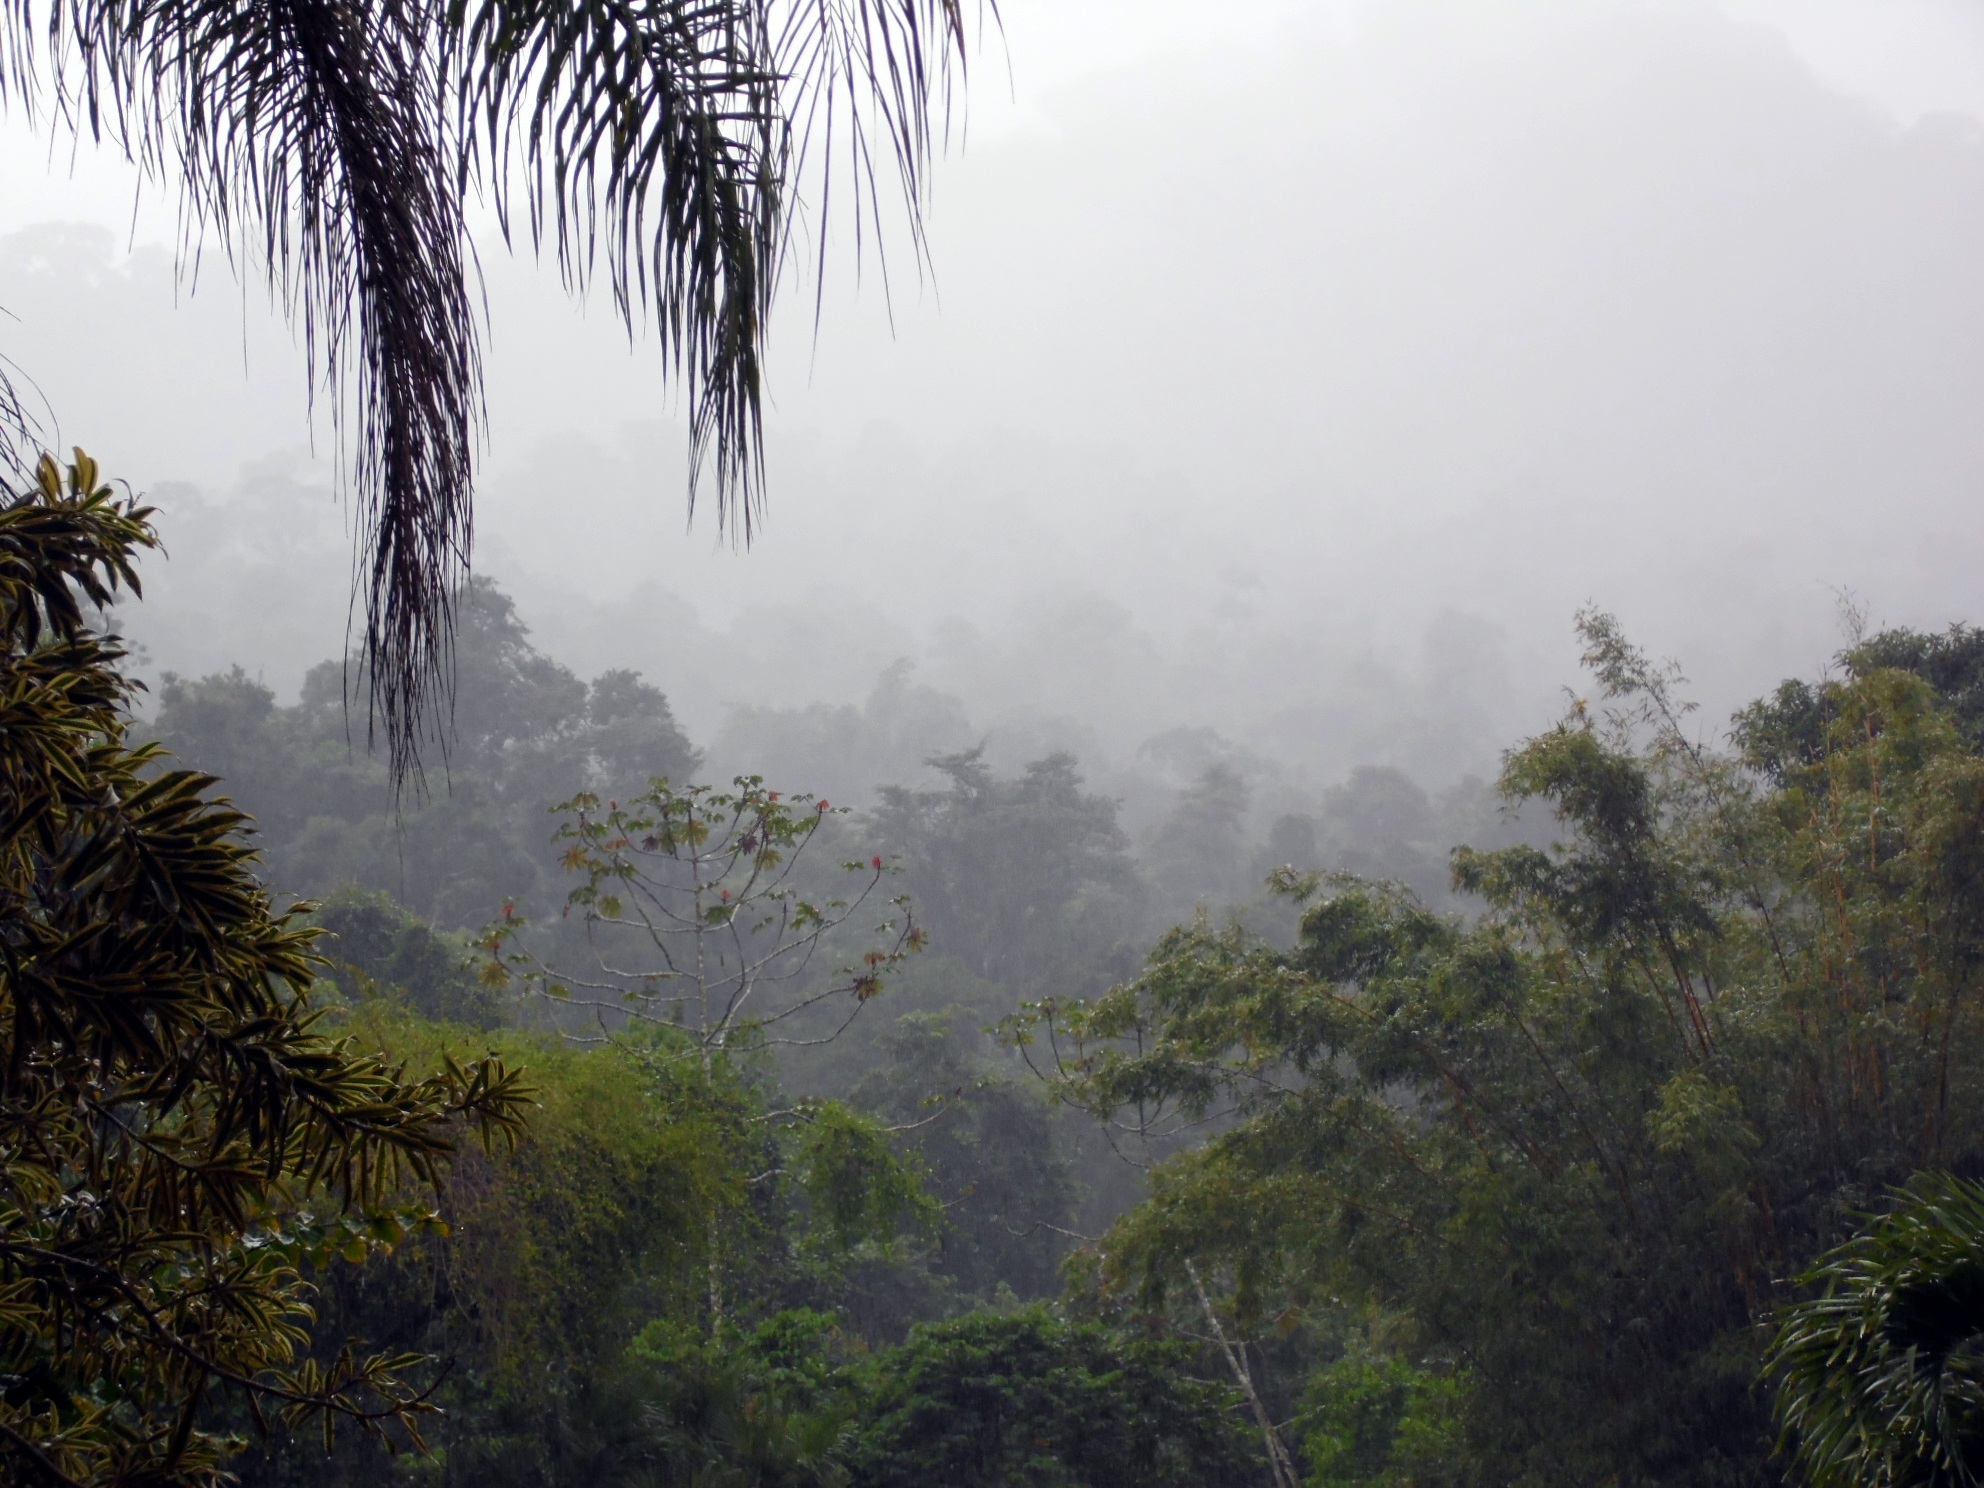
tree, nature, forest, wilderness, mountain, fog, mist, sunlight, morning, hill, green, jungle, weather, trees, clouds, rainforest, sawmill, habitat, natural environment, atmospheric phenomenon, woody plant